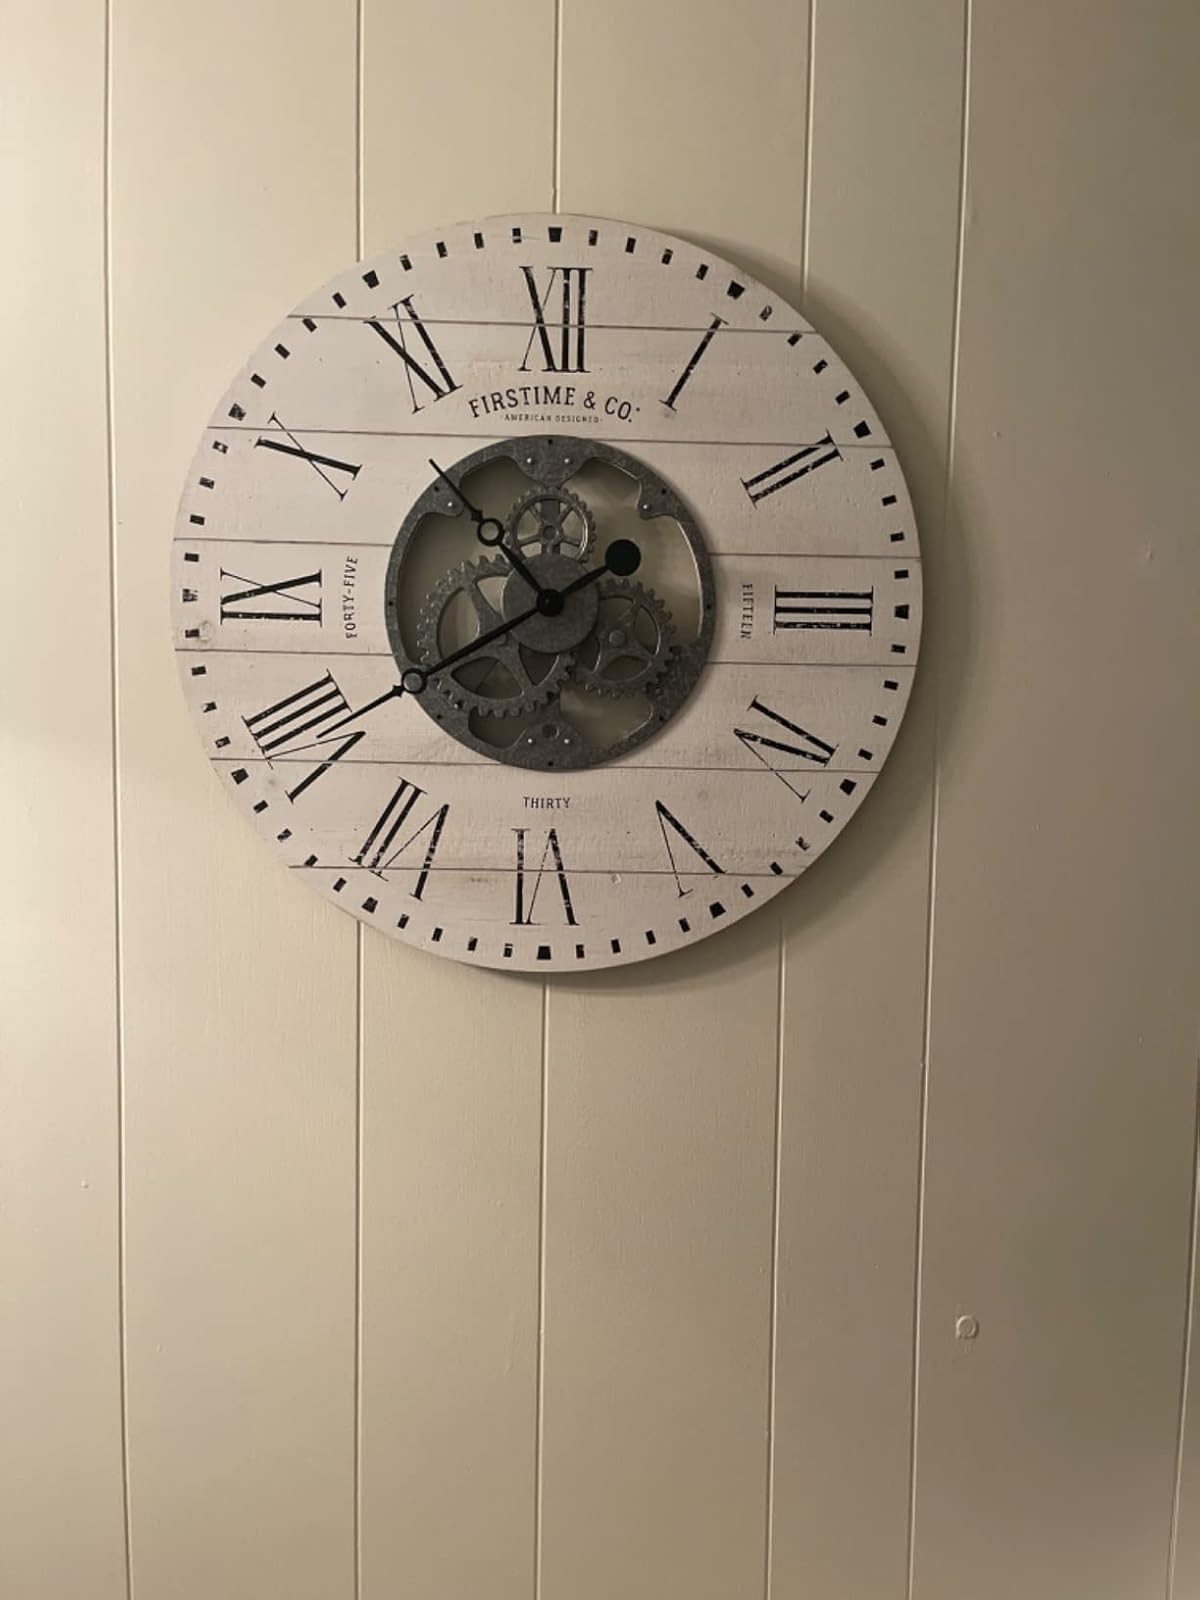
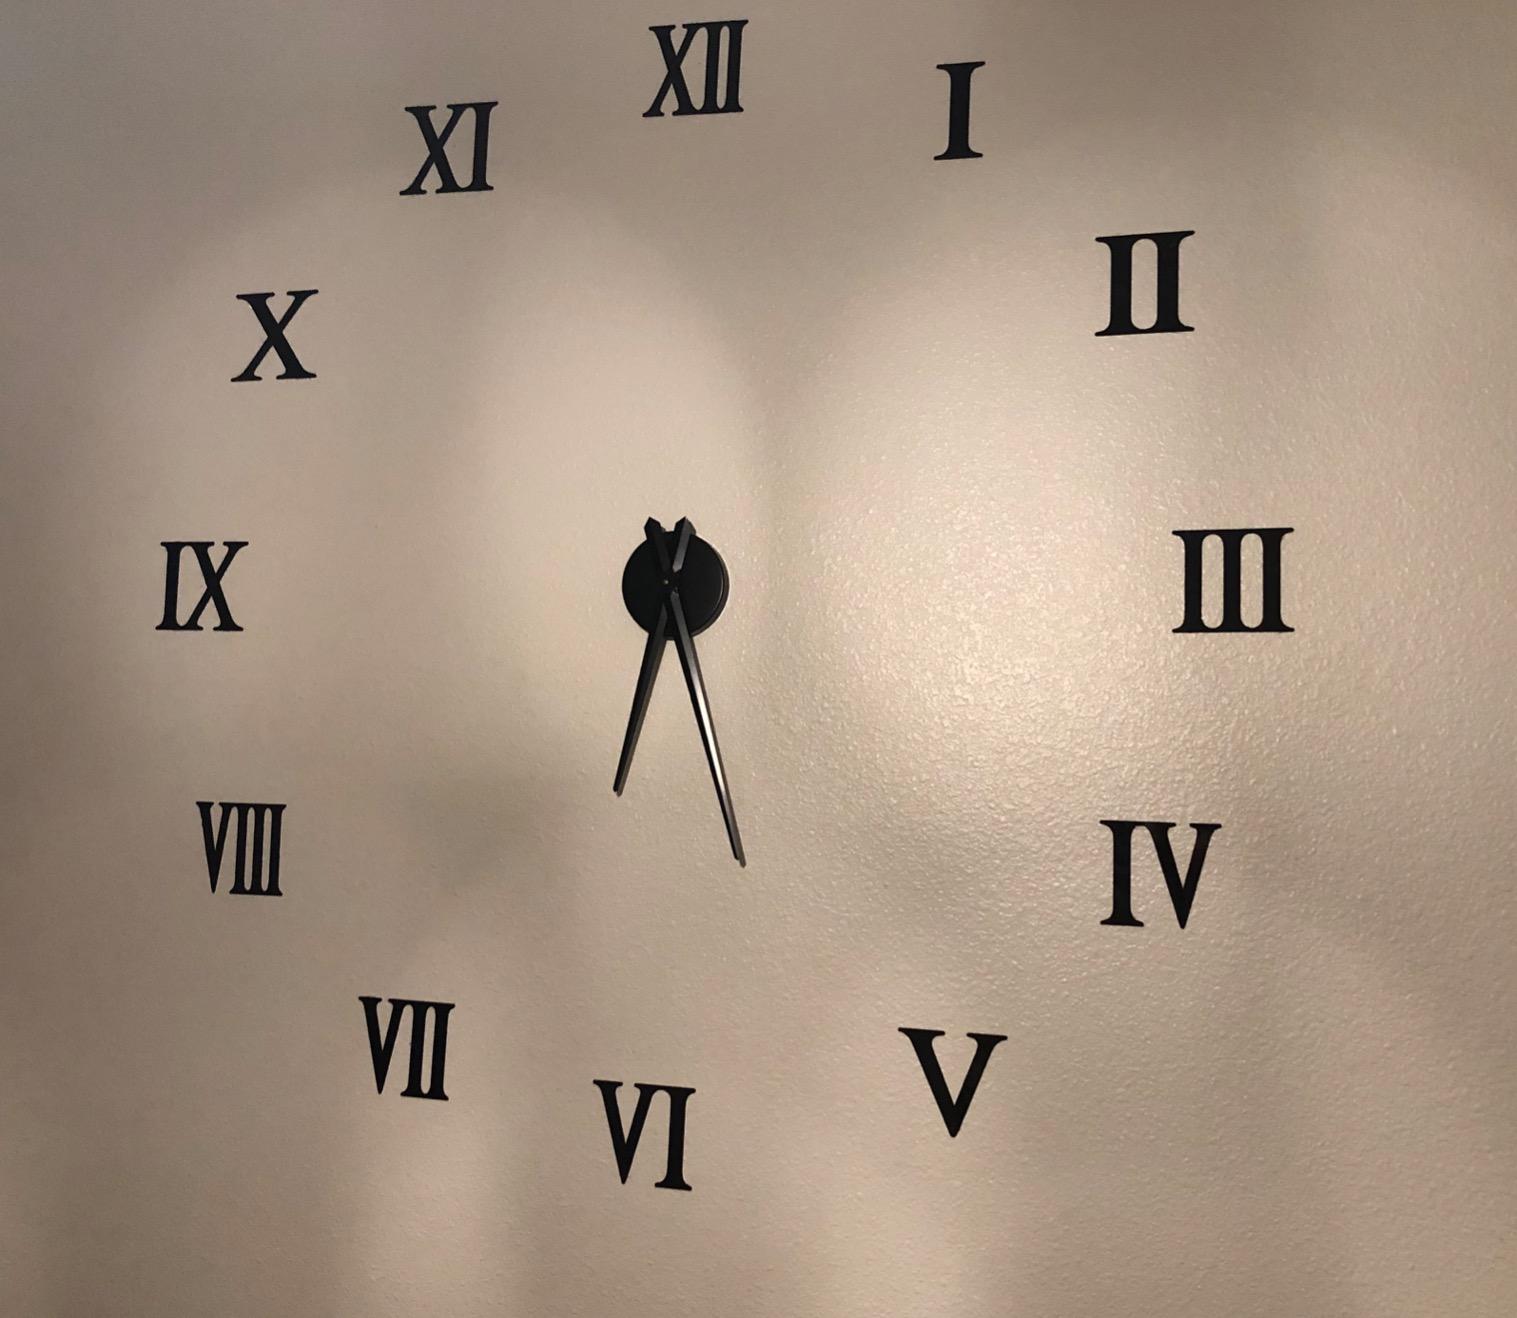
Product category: clock
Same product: no